Fernando Sancho

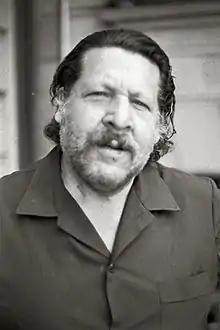
Fernando Sancho in 1970 at the Festival de San Sebastián

He was born in Zaragoza, in Aragon, Spain on 7 January 1916 and died at Hospital Militar Gómez Ulla in Madrid on 31 July 1990 from a liver failure during or following surgery to remove a malignant tumor in the pancreas. He was interred in Madrid.